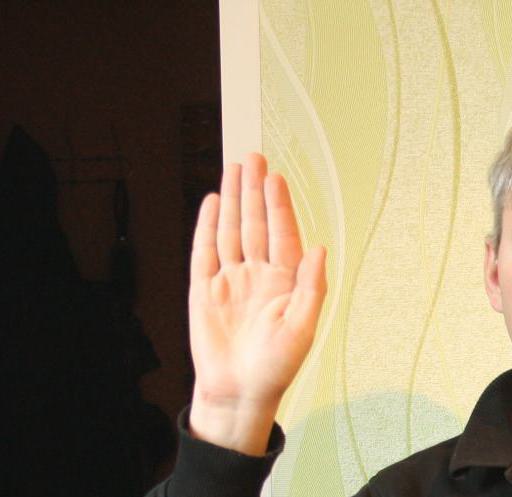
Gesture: stop